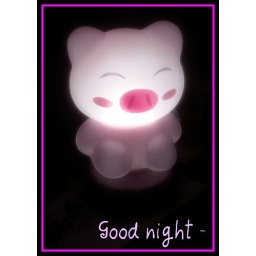
An adorable pink pig that was given by my friends for my 2010 birthday.